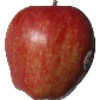
Label: Apple Red 1